Cell (biology)

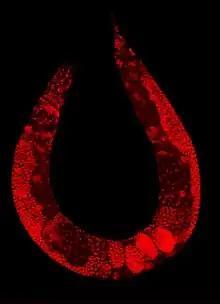
Staining of a "Caenorhabditis elegans" highlights the nuclei of its cells.

Multicellular organisms are organisms that consist of more than one cell, in contrast to single-celled organisms.